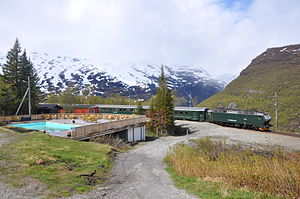
Vatnahalsen Station
Vatnahalsen Station er en jernbanestation på Flåmsbanen i Norge. Stationen består af en rød ventesalsbygning i træ og en lang perron. Vatnahalsen hotell ligger ved stationen, ligesom der findes mange hytter i området.